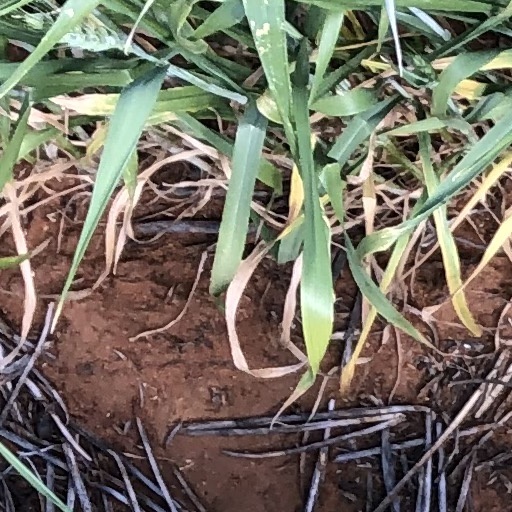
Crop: wheat